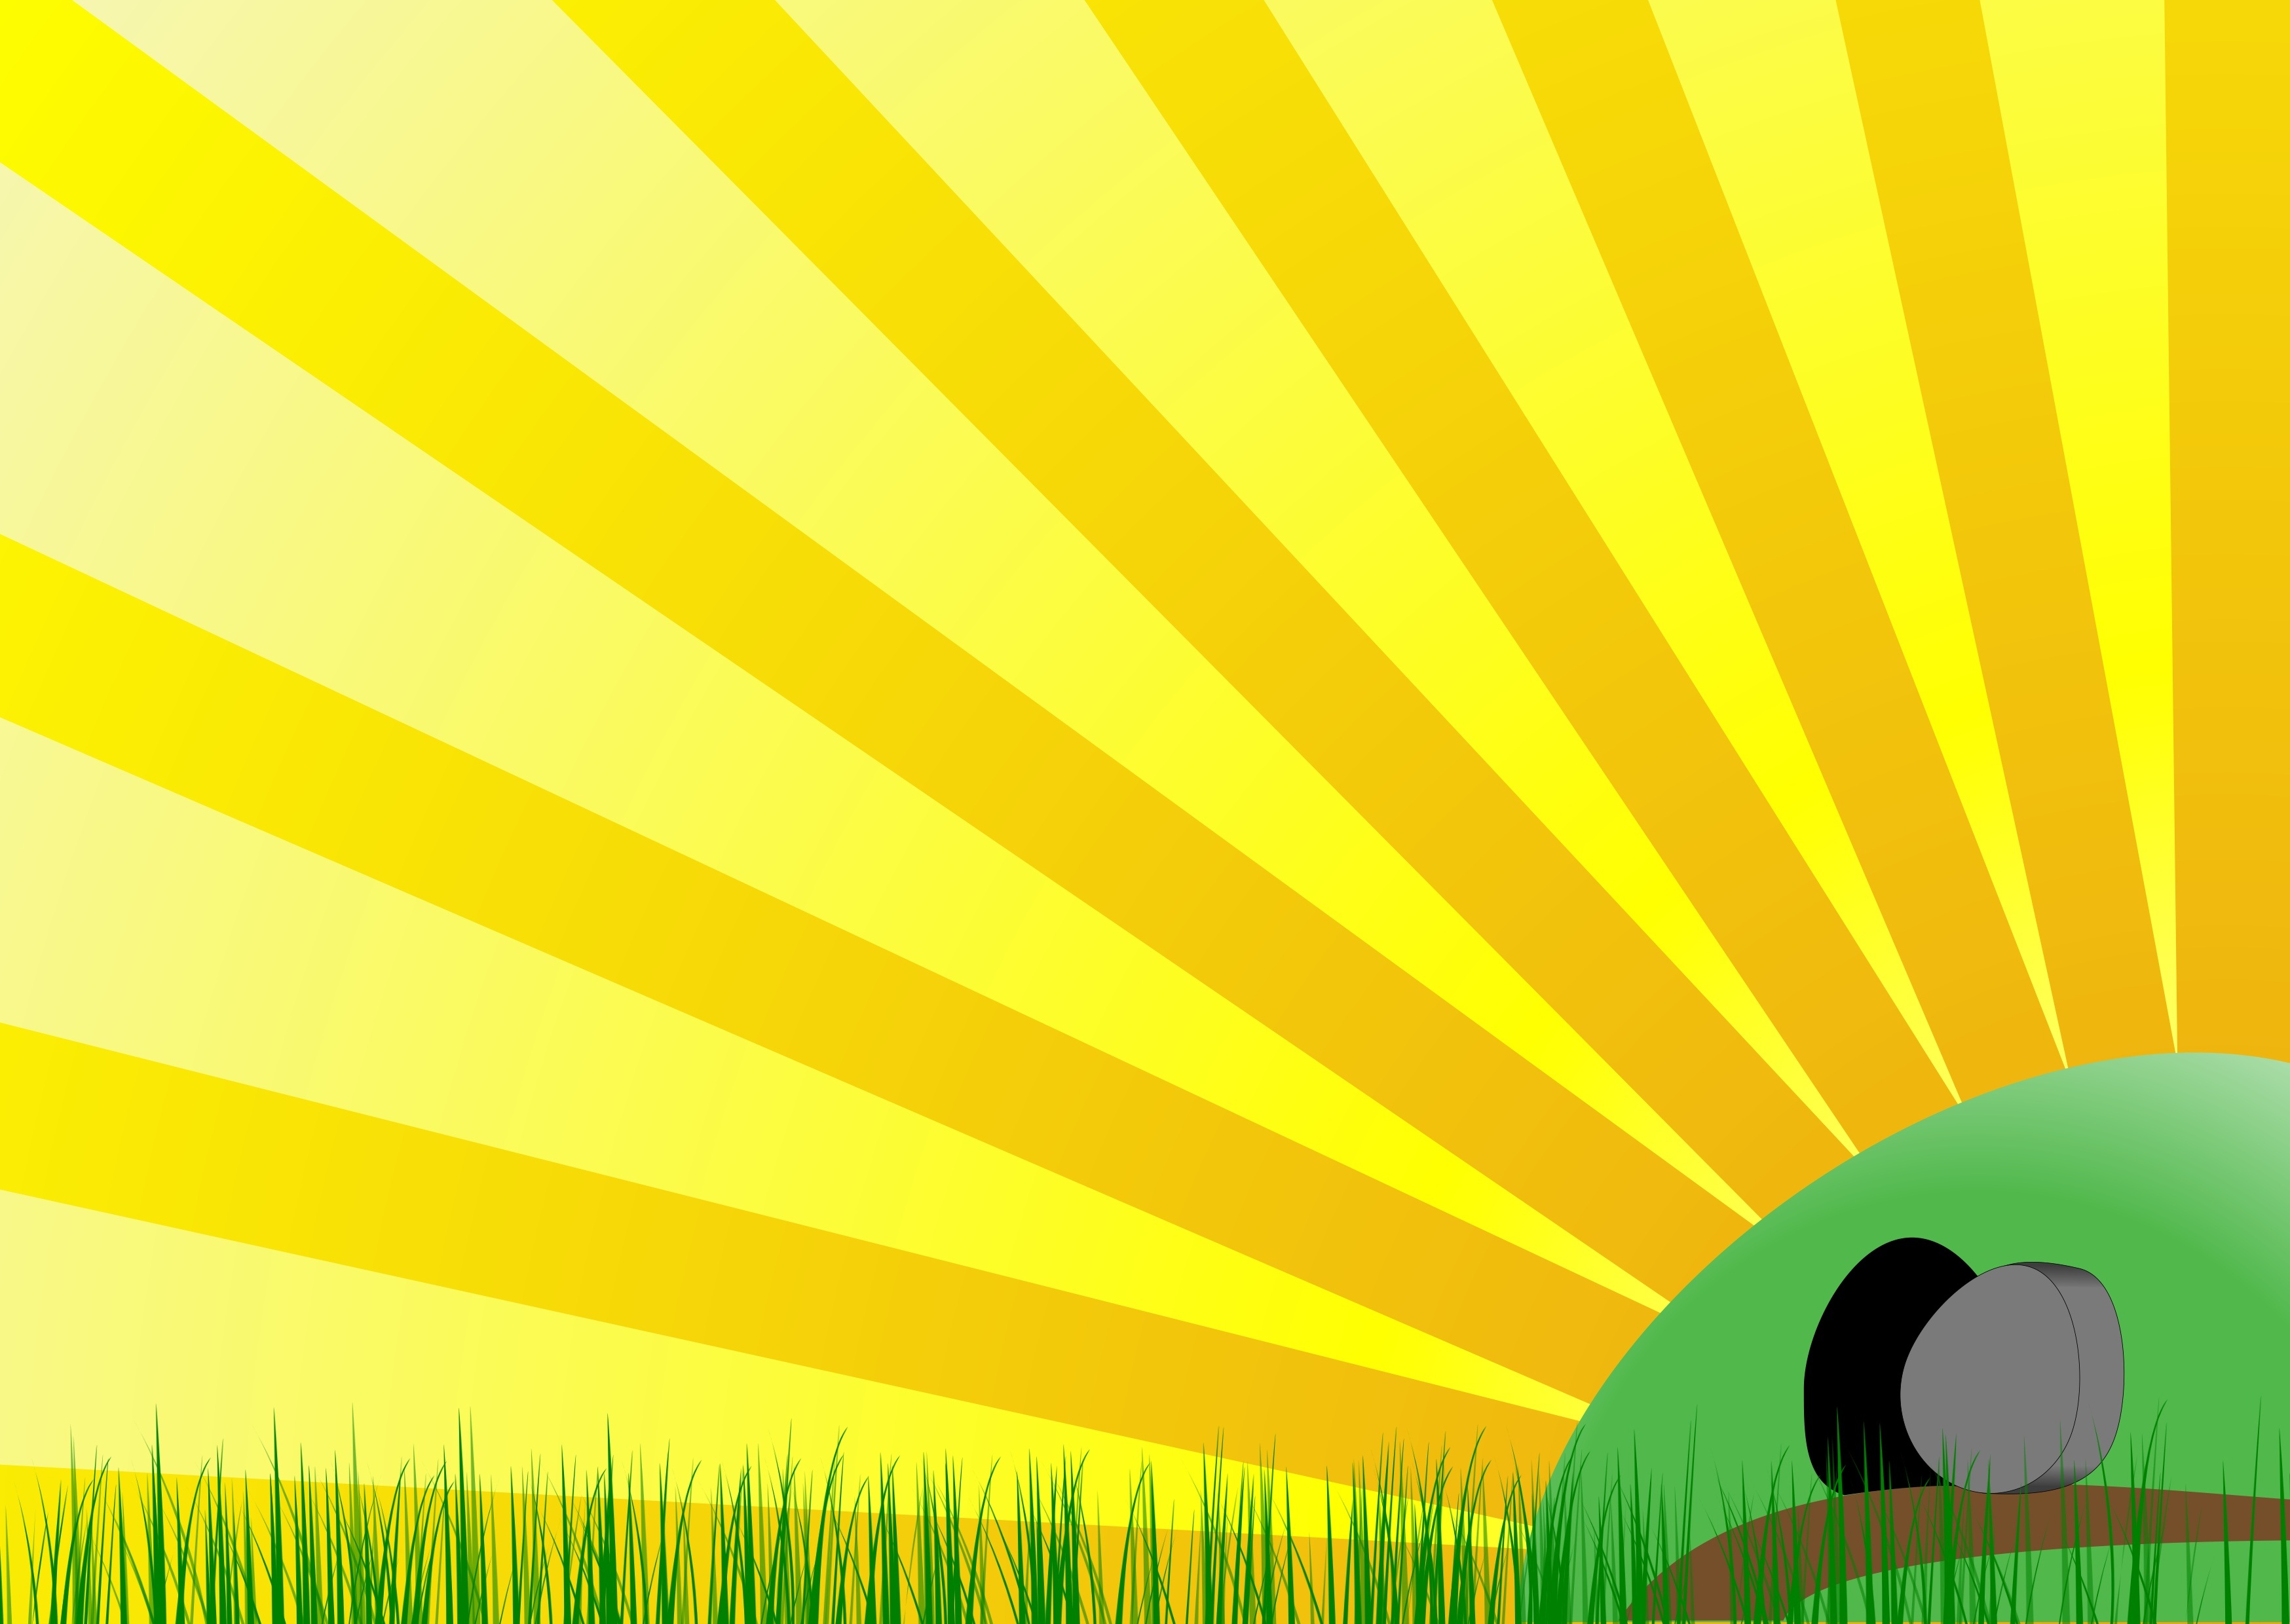
grass, sun, sunlight, flower, stone, celebration, line, spring, holiday, religion, sunburst, yellow, christian, font, christ, sunday, illustration, design, faith, jesus, christianity, holy, easter, tomb, crucifixion, resurrection, grass family, computer wallpaper